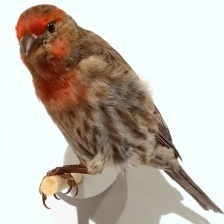
Species: HOUSE FINCH
Scientific name: HAEMORHOUS MEXICANUS
ImageNet parent category: house_finch